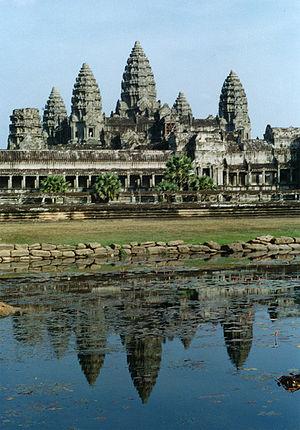
L’art est une activité, le produit de cette activité ou l'idée que l'on s'en fait s'adresse délibérément aux sens, aux émotions, aux intuitions et à l'intellect. On peut affirmer que l'art est le propre de l'humain ou de toute autre conscience, en tant que découlant d'une intention, et que cette activité n'a pas de fonction pratique définie. On considère le terme « art » par opposition à la nature « conçue comme puissance produisant sans réflexion », et à la science « conçue comme pure connaissance indépendante des applications ».